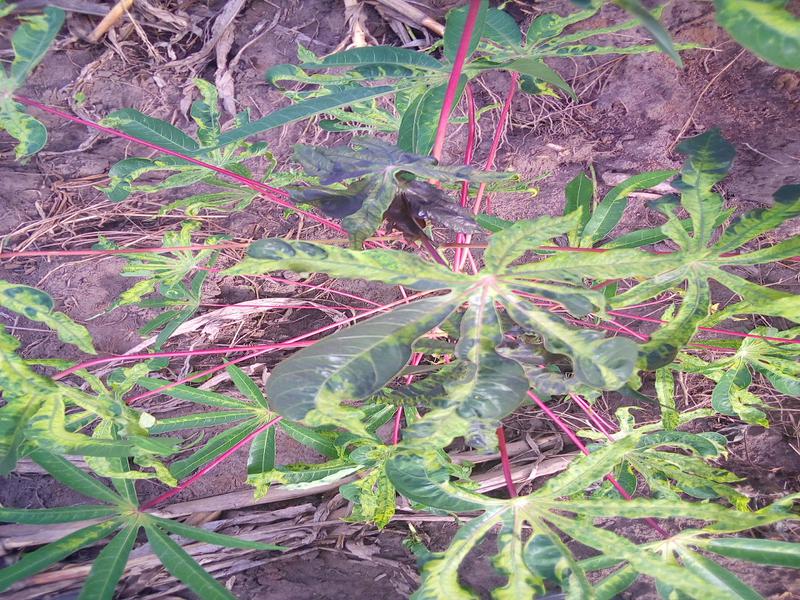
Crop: cassava
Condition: mosaic_disease